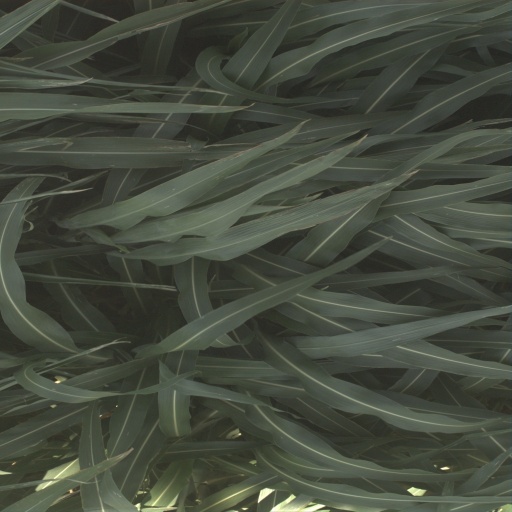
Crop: sorghum